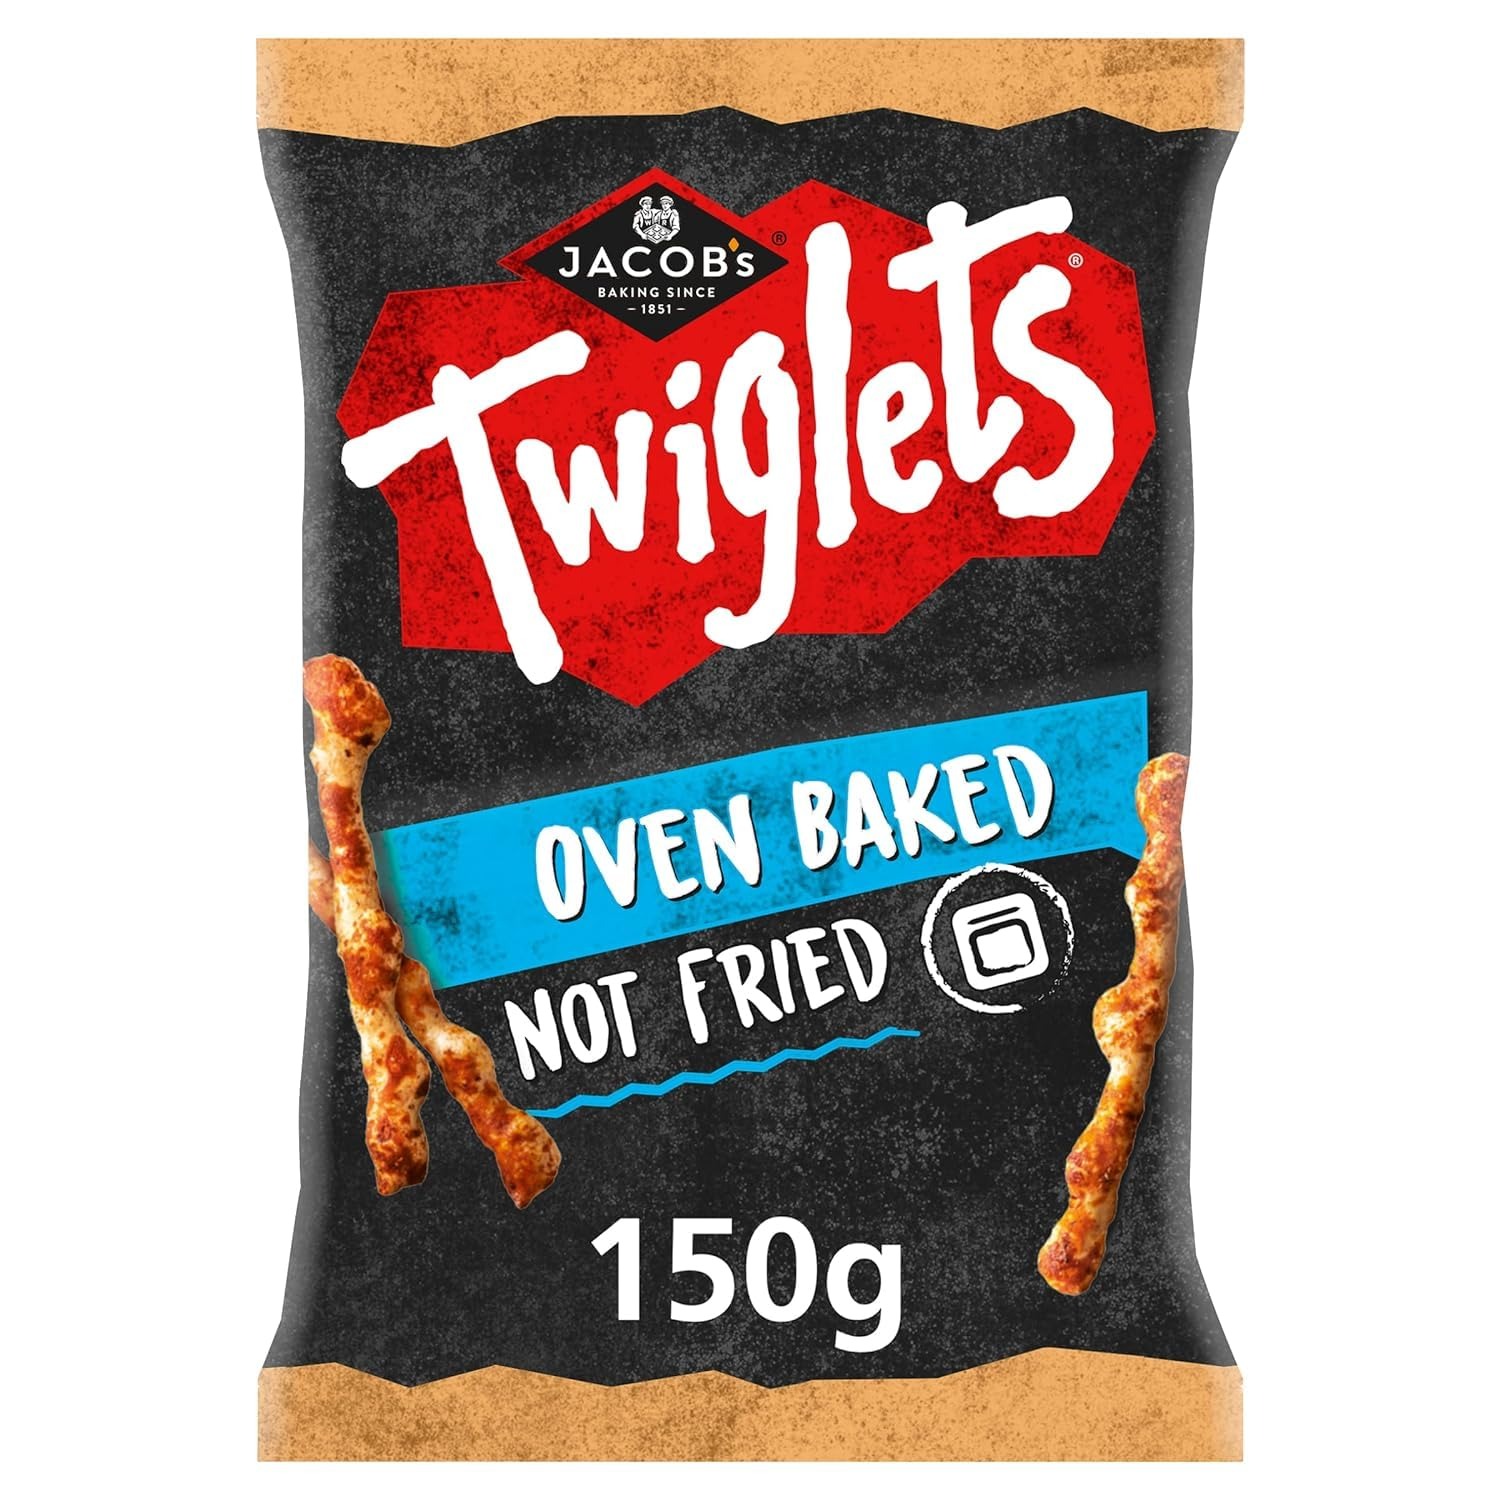
Item Name: Jacobs Twiglets Original 150 G (Pack Of 6)
Bullet Point 1: A whole lot of crunch in a wholegrain munch!
Bullet Point 2: Baked not fried
Bullet Point 3: 80% wholegrain
Bullet Point 4: High in fibre
Bullet Point 5: No artificial colours or flavours
Product Description: Crunchy savoury wholewheat sticks totally original entertain your senses! only twiglets give you that distinctive knobbly shape, combined with a zingy taste & crunchy bite for all round sensual satisfaction it's all in the way we make it. . . We bake it for a light & crunchy bite! have you tried our tangy worcester sauce flavour available in sharing bags
Value: 900.0
Unit: Ounce

Price: 26.69